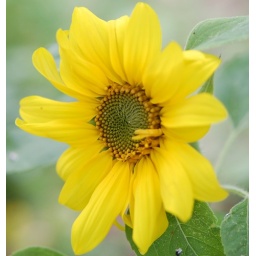
My sunflowers were sown by the birds from the sunflower seeds that I put in their feeders.